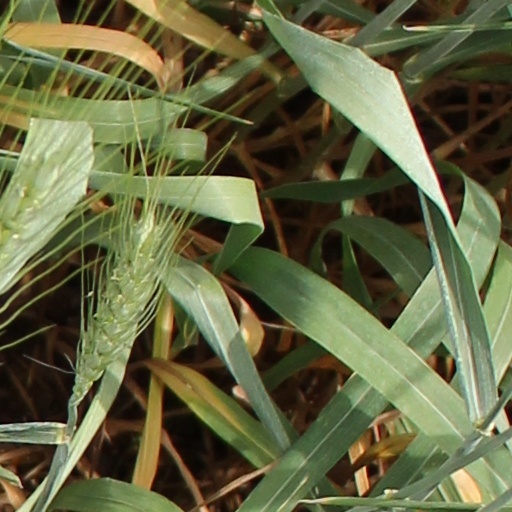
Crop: wheat